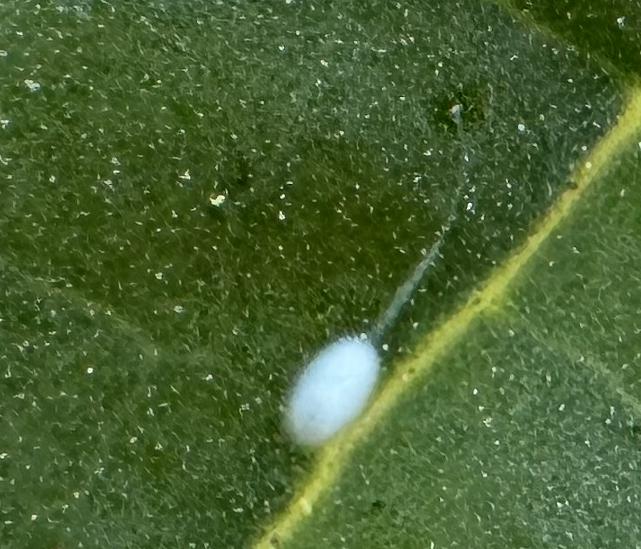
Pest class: predators